Baytown, Texas

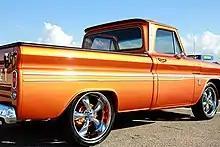
Texas Street Fest in Baytown, Texas

The Downtown Arts District is home to a plethora of different arts and cultures programs such as the Baytown Little Theater, Lee College Performing Arts Center, Art Gallery of Baytown, and the Baytown Public Art Program. The Baytown Little Theater is a community theater in Baytown run entirely by volunteers. The theater has been in operation for more than 55 years and is one of the longest continuously running community theaters in Texas. The theater typically produces six shows each year from September to August, with each show giving seven performances.